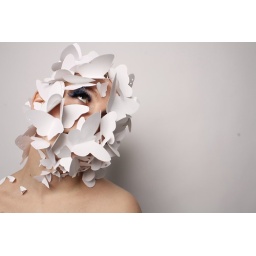
A project with Sharon Lloyd, Senior Lecturer in Fashion Theory and Practice. Using paper to construct animal like qualities